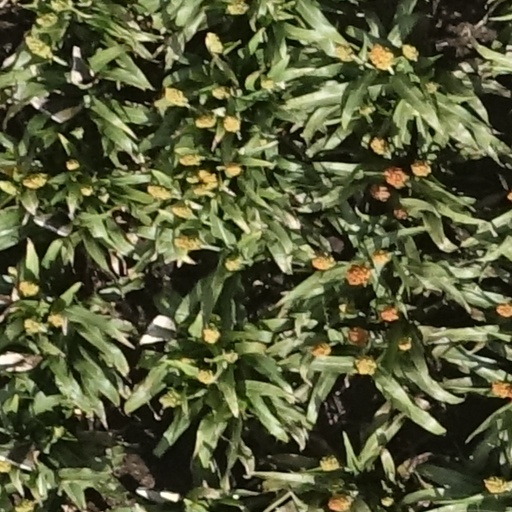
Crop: sorghum